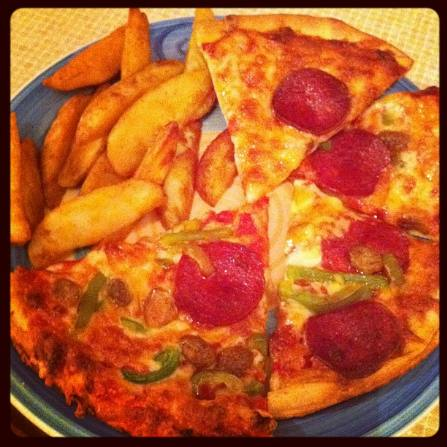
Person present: No